Addiscombe Railway Park

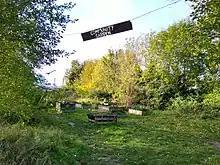
Community garden

It occupies the track route and green buffering land of the demolished Addiscombe Line, a short railway that ran between Lower Addiscombe Road and Woodside Junction near Blackhorse Lane tram stop, a branch line off what was the Woodside and South Croydon Joint Railway (WSCJR). The site of Addiscombe railway station has been turned into housing. Most of the route of the WSCJR, the parent line, is part of Tramlink.